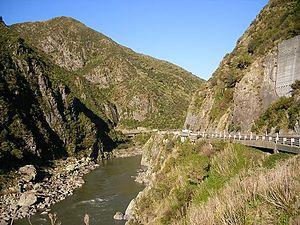
Une gorge, est un passage encaissé entre deux reliefs résultant de l'érosion hydraulique sur tout type de roche mais préférentiellement sur les sédimentaires. Une gorge peut-être confondue avec une clue ou un défilé.